Circus Boy

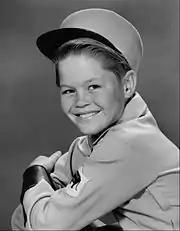
Dolenz as Corky.

Set in the late 1890s, the title of the series refers to a boy named Corky. After his parents, "The Flying Falcons," were killed in a trapeze accident, young Corky (Micky Dolenz – billed at the time as Mickey Braddock) was adopted by Joey the Clown (Noah Beery, Jr.), and the whole Burke and Walsh Circus family. When school was brought up for Corky, Joey said he was a school teacher for many years before joining the circus and could easily handle his education.